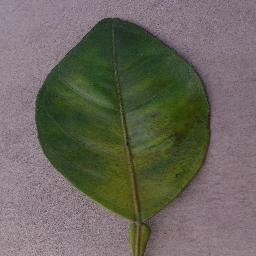
Label: Orange___Haunglongbing_(Citrus_greening)